Catherine the Great

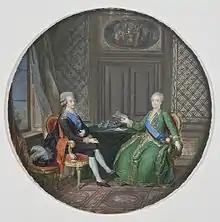
King Gustav III of Sweden and Empress Catherine II of Russia in Fredrikshamn in 1783

Catherine was crowned at the Assumption Cathedral in Moscow on 22 September 1762. Her coronation marks the creation of one of the main treasures of the Romanov dynasty, the Great Imperial Crown of Russia, designed by Swiss-French court diamond jeweller Jérémie Pauzié. Inspired by Byzantine design, the crown was constructed of two half spheres, one gold and one silver, representing the Eastern and Western Roman Empires, divided by a foliate garland and fastened with a low hoop.